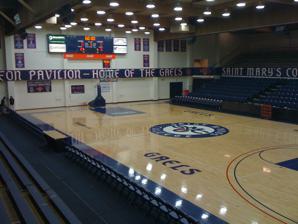
Building: McKeon Pavilion
Country: United States of America
Year built: 1978
Multi-purpose arena at Saint Mary's College of California Not to be confused with University Credit Union Center . University Credit Union Pavilion Former names McKeon Pavilion (1978-2019) Location 1928 Saint Marys Road, Moraga, California Coordinates 37°50′28″N 122°06′23″W / 37.841247°N 122.106409°W / 37.841247; -122.106409 Owner Saint Mary's College of California Operator Saint Mary's College of California Capacity 3,500 Opened January 21, 1978 Tenants Saint Mary's Gaels ( NCAA ) University Credit Union Pavilion (formerly McKeon Pavilion ) is a 3,500-seat multi-purpose arena at Saint Mary's College of California in Moraga, California .  Home men's and women's basketball and volleyball games are held in the gymnasium, the team nickname being the Gaels .  Many athletic camps for youths also use the gym, primarily in the summer, and other on-campus events, such as the Baccalaureate mass, are also held there.  Banners commemorating successful seasons, championships and post-season appearances for all Saint Mary's sports hang on the back wall.  At well-attended games, the court-level bleachers opposite the benches are reserved entirely for students. Common criticism of the gym, including by students, is its age and size.  It is one of the smaller gyms in the West Coast Conference .  The seating is mainly along two sides, running along the long sides of the court.  Behind one basket is a large wall, and behind another a handful of elevated, VIP seats.  Seating is mostly bleacher-style, not stadium style.  However, many feel that the small size of the gym adds to the intensity of the crowd at sold-out games, when the cheers of 3,500 fans are amplified due to the small space. Because of this, McKeon Pavilion is considered by many to be one of the tougher gyms to play in for an opposing team. Current athletic director Mark Orr has said there are design plans that would knock out the front and back walls of the gym, adding 1,000 seats, but there is not yet funding for the project. With gym renovations years away, the college has made several upgrades to the facility.  Prior to the 2005-2006 season new floors were installed.  Before the 2006-2007 season, the lower level reserved seating (directly behind the benches) was changed from bleachers to stadium-style seats with backs.  The bleachers in the student section (also known as Gaelforce) - opposite the benches - were painted dark blue.  Large banners were hung from the railings separating the upper and lower seating sections, reading "Saint Mary's College" behind the reserved seating and "Gaelforce" behind the student section. In the 21st century, the arena's culture has increasingly reflected the Gaels' strong Australian connections, with at least one Australian player on the men's basketball roster in each season since 2001–02 (among them current NBA players Patty Mills and Matthew Dellavedova ) and a program record of seven in the 2016–17 season. The student section has been filled with Australian flags , a large Australian flag is now prominently displayed on a back wall of the arena, and the student section regularly responds to big plays with the " Aussie, Aussie, Aussie " chant. In recent memory, the gym has seen the 2001 women's basketball team and the 2005 men's basketball team reach the NCAA Tournament . The women's volleyball team has also achieved much success, reaching the post-season in 2004-2006. During the 2004–2005 season the men's basketball team posted a 15–1 record in their home gym en route to a bubble NCAA tournament berth. On January 8, 2005, the men's basketball team defeated West Coast Conference powerhouse Gonzaga University 89–81 in McKeon, ending a 17-game losing streak against the Zags and handing Gonzaga its first conference loss in 17 games. It opened January 21, 1978. It is the largest enclosed arena in Contra Costa County. In 2019, the name was changed to University Credit Union Pavilion. See also List of NCAA Division I basketball arenas References